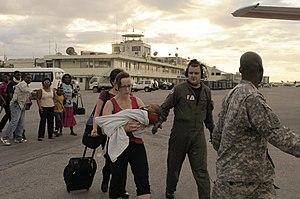
L'Aéroport International Toussaint-Louverture est le principal aéroport d'Haïti se situant à une dizaine de kilomètres au nord-est de la capitale, Port-au-Prince, dans la commune de Tabarre. Il est géré par l'Autorité Aéroportuaire Nationale.